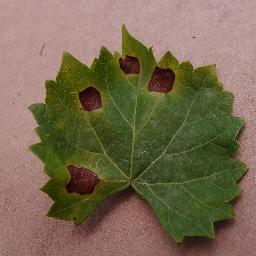
Label: Grape___Black_rot